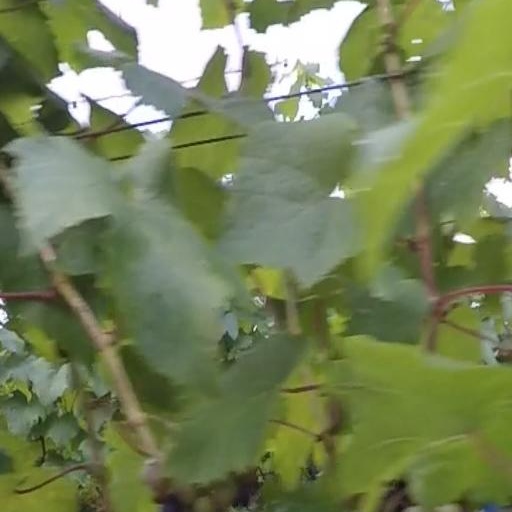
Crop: grape